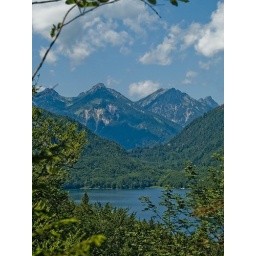
While hiking up a steep bike trail to the bridge in front of the Neuschwanstein Castle.